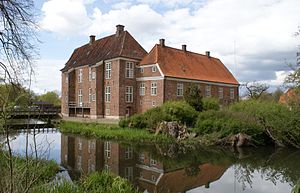
Gram Slot / Galleri
Gram Slot set fra syd over voldgraven
Gram Slot i Gram i Haderslev Kommune, Gram Sogn, Frøs Herred, er et tidligere kongeslot, hvis historie går tilbage til 1232, hvor det nævnes i Kong Valdemar Sejrs Jordebog, hvor den hørte under kronen. Det var dengang en borg, der lå ca. 3 km nordvest for det nuværende slot. I 1314 tilhørte det hertug Erik 2. af Sønderjyllands slægt. Det vides ikke, hvor hovedbygningen lå på det tidspunkt, men der er flere voldsteder i omegnen.